Marcus Lyon

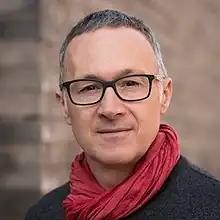

Marcus Lyon (born 22 August 1965) is a London-based artist and photographer known for his portraiture and landscape work. Lyon is known for his research based self-published art books and exhibitions from the Human Atlas series. His works and publications are held in both private and international collections, including National Air and Space Museum of the Smithsonian Institution, the Detroit Institute of Arts, the Art Institute of Chicago, The Menil Collection and the Arts Council of Great Britain.